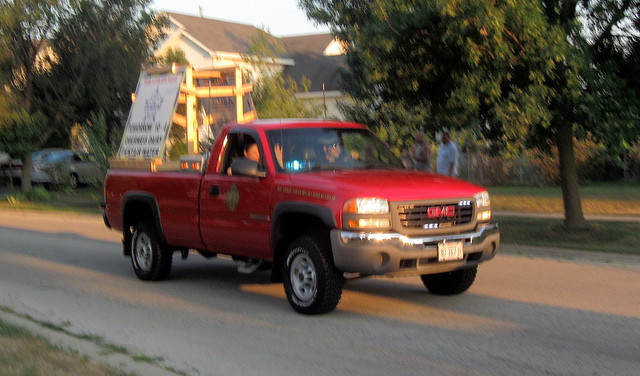
A red pick up truck driving down a small road with a sign mounted on it's flatbed.

Red pickup truck carrying a sign it its truck bed.

A red truck that is driving down a street.

A red truck with a sign in the bed going down a street.

A truck is on a road in a residential area.